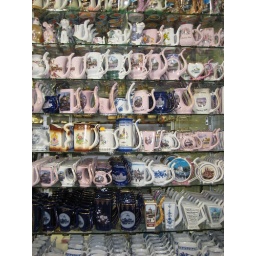
Everybody is running around sipping spa water from these peculiar cups